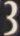
Number: 3